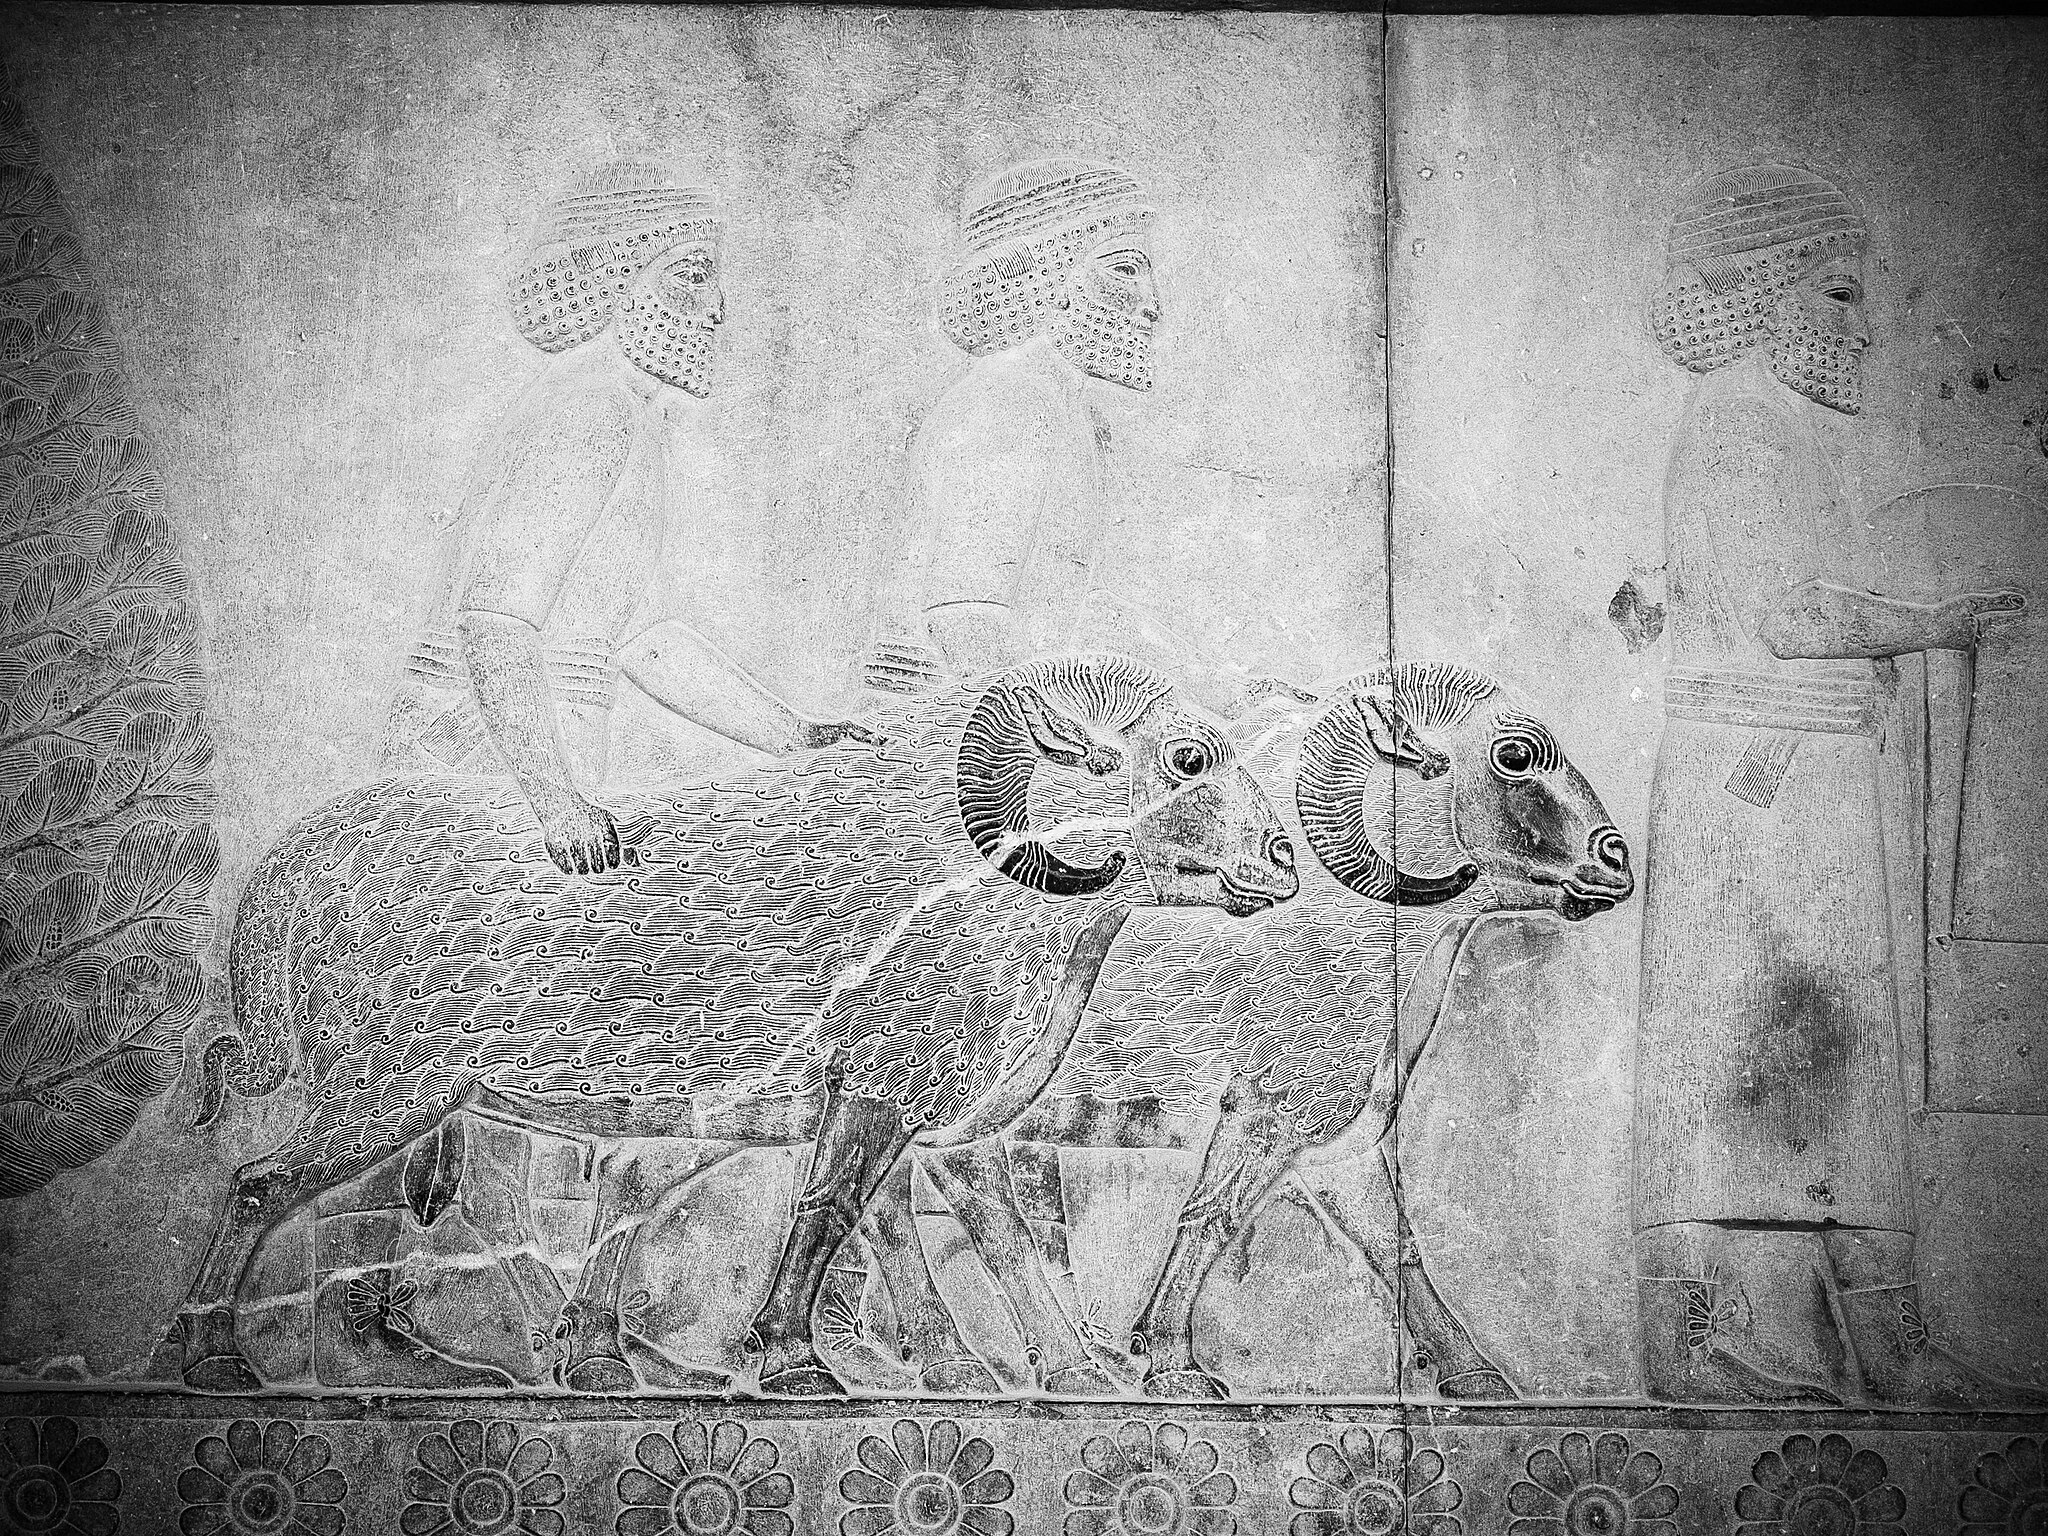
Title: Tribute of Rams, Persepolis, Iran (51179695209)
Description: Relief carving from the Apadana staircase depicting Assyrians with rams
Date: 2008-10-14 23:13
Categories: Flickr images reviewed by FlickreviewR 2, 2008 in Persepolis, Assyrian delegation, Apadana, Photographs by Julia Maudlin